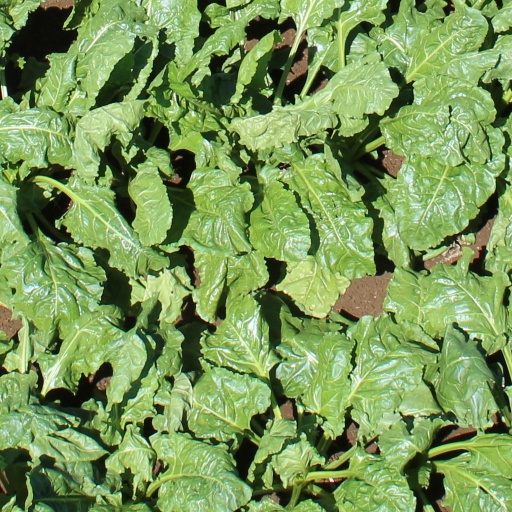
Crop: sugar beet